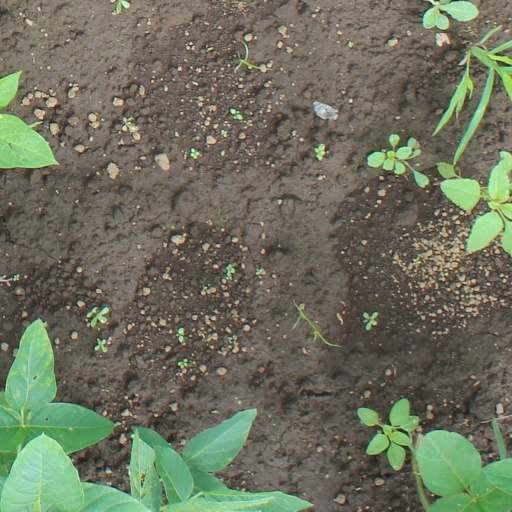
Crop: soybean